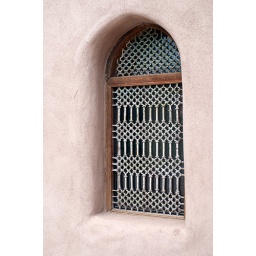
This window is in the winery building and interesting for it's protection lattice.